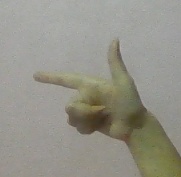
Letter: yaa